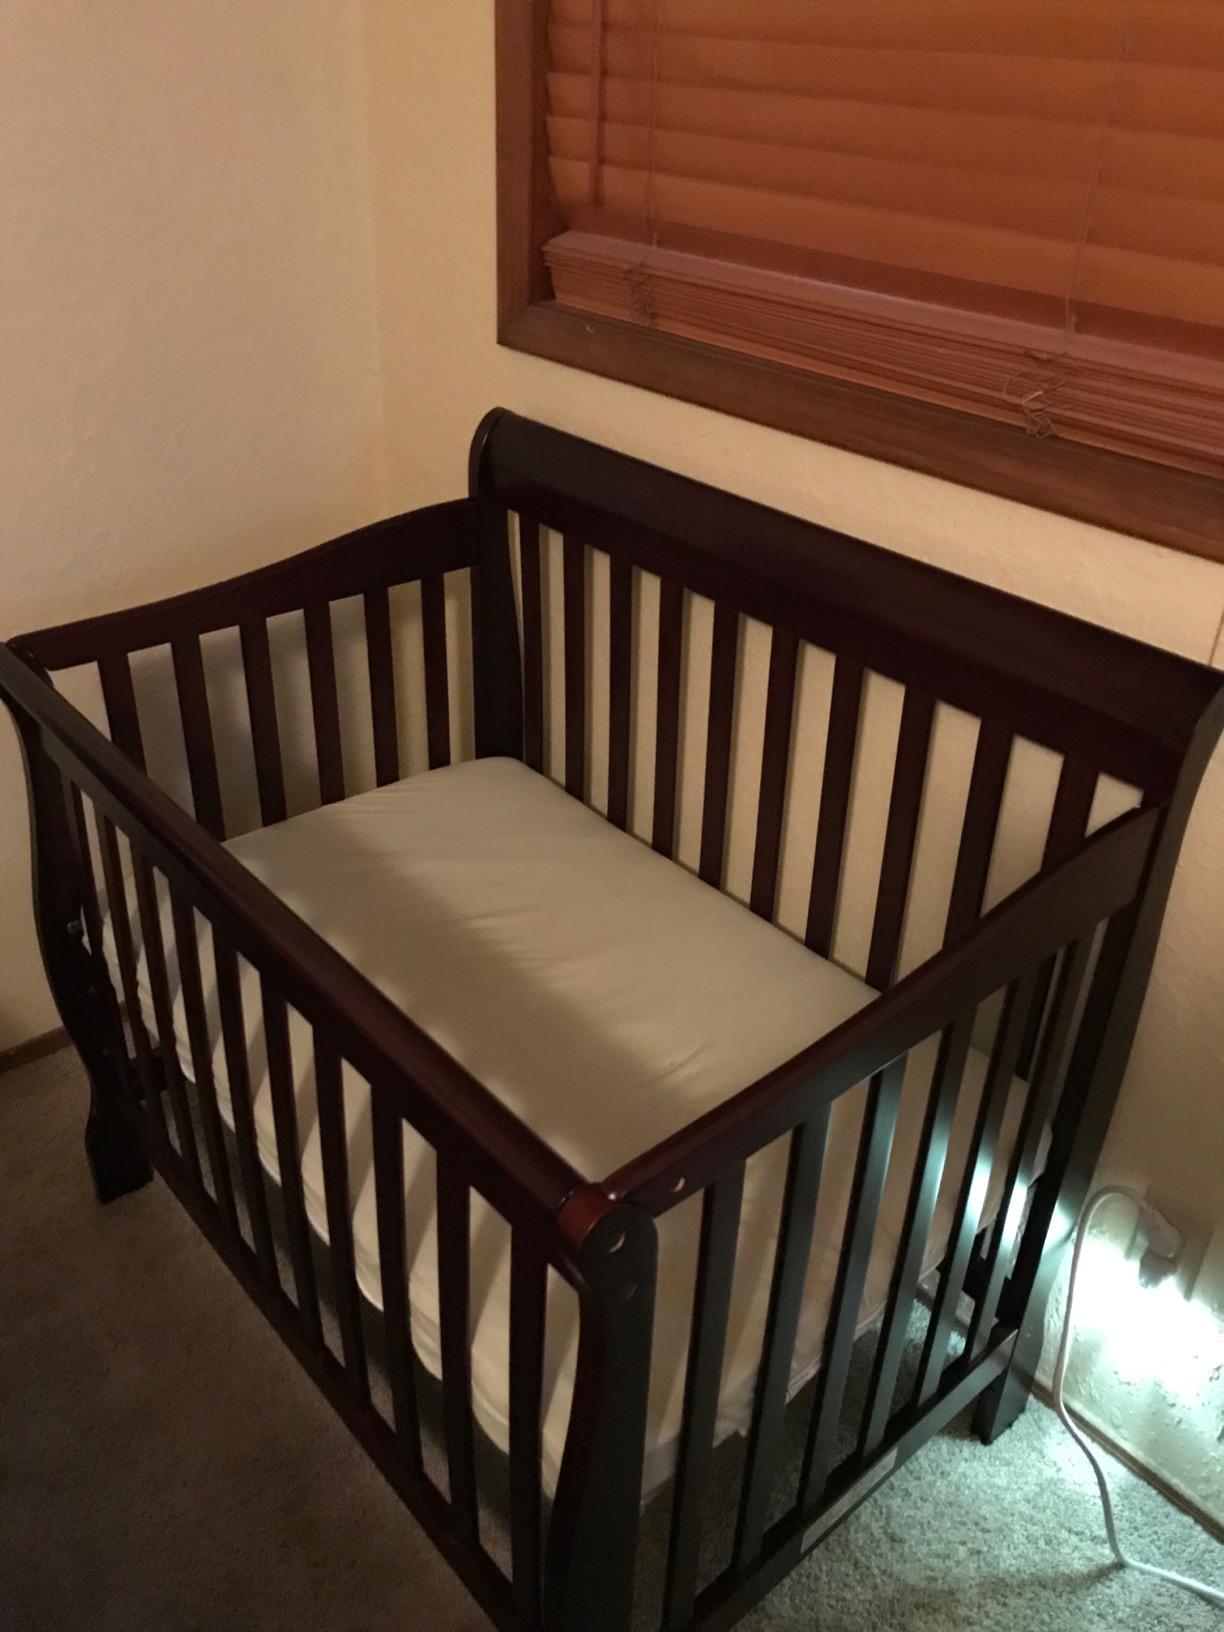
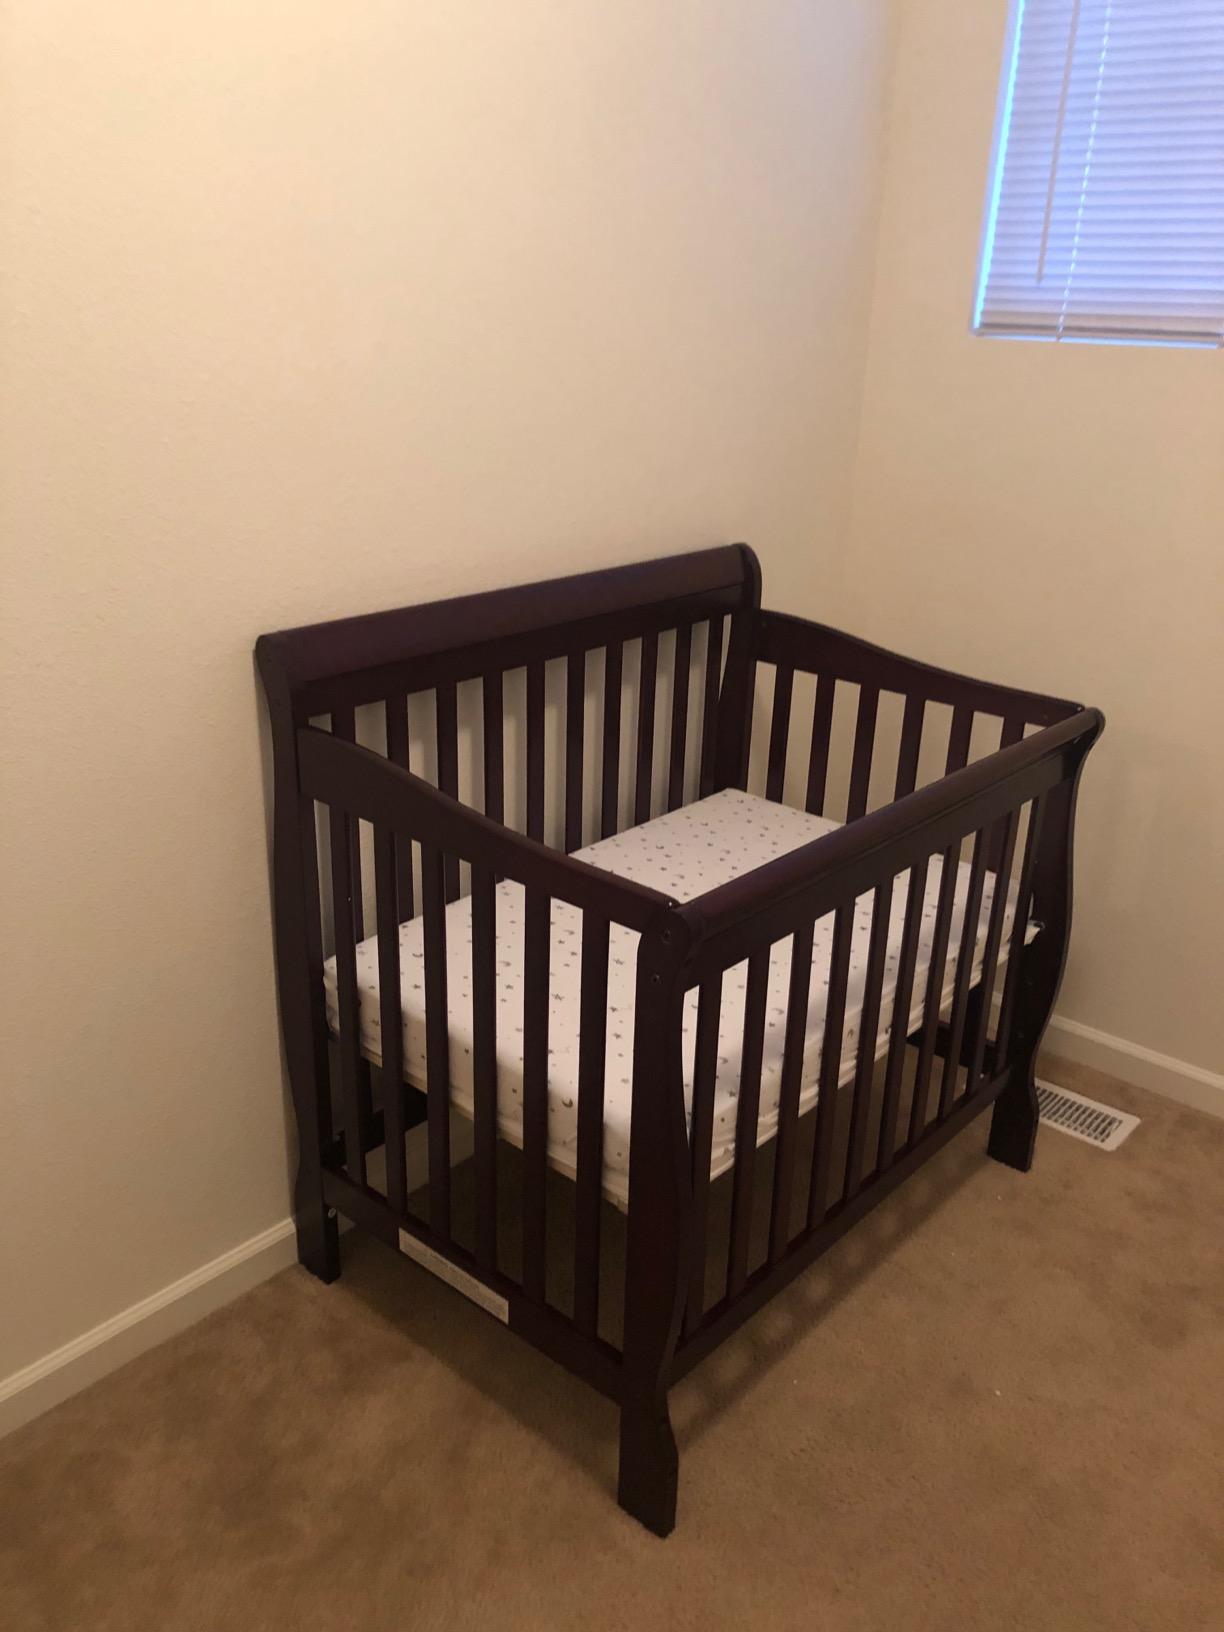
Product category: products_crib
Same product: yes